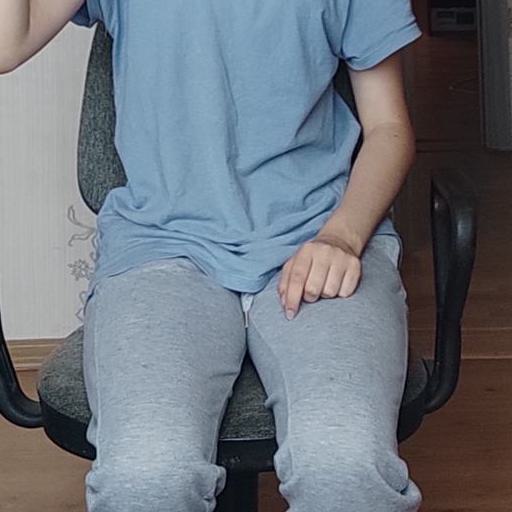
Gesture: no_gesture